Koura Kaba Fantoni

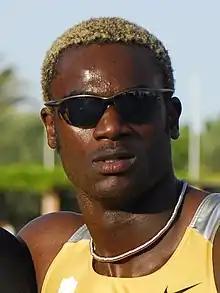
Koura Kaba Fantoni in 2006

Koura Kaba Fantoni (born 28 August 1984) is an Italian former sprinter.